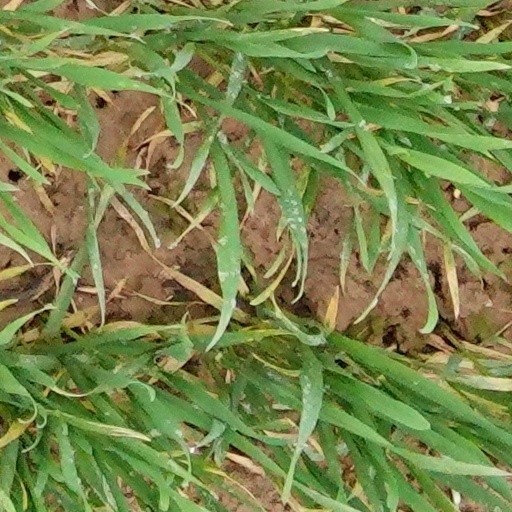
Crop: wheat